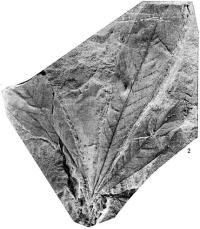
一个化石属于被子植物，其特征描述:标本为三小叶，保存完整。小叶倒披针形，中央小叶估计长5~25厘米，宽1.5~5.2厘米；侧生小叶略小，基部楔形，顶端渐尖，叶缘具疏细锯齿，或几近全缘，齿端有小腺点。叶柄保存长度1.5厘米，叶革质。叶脉羽状环结脉序。中央小叶之主脉强，基部粗上部细，直伸或微弯；侧生小叶之主脉亦然。侧脉细，多数，通常10对以上，位于叶下部者近对生，上部者互生。侧脉以中等角度略呈弧形伸向叶缘，并在中缘内侧与相邻之侧脉联结成脉环，上部者互生。侧脉以中等角度略呈弧形伸向叶缘，并在叶缘内侧与相邻之侧脉联结成脉环，并有多级塔式弧环。第三级脉细，在侧脉间形成大网。第四级脉纤细，形成棱角不明显的多角形网格，直径约3毫米。